Buma Cultuur Pop Award

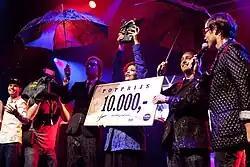
Caro Emerald is presented with the Pop Award 2010

Caro Emerald is presented with the Pop Award 2010

The Buma Cultuur Pop Award "(De Popprijs") is presented each January to a person or artist for making the most important contribution to Dutch pop music during the past year. The winner is appointed by a professional jury.